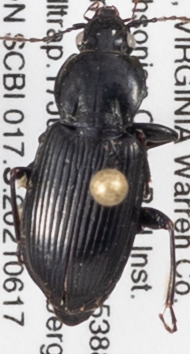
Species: Pterostichus mutus
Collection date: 2021-06-17
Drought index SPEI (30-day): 0.072
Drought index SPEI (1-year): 0.24
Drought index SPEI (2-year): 0.03